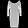
Label: Dress